Elisabeth Schüssler Fiorenza

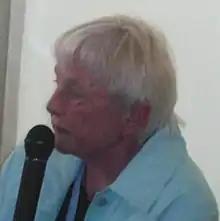
Schüssler-Fiorenza in 2008

Elisabeth Schüssler Fiorenza (born 1938) is a Romanian-born German, Roman Catholic feminist theologian, who is currently the Krister Stendahl Research Professor of Divinity at Harvard Divinity School.